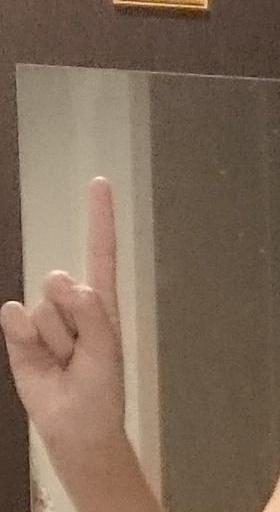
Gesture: one